Thraco-Roman

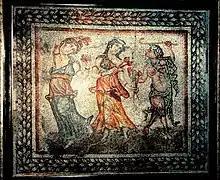
"Dionysus's Procession”, a 4th century AD Roman mosaic in the city of Augusta Trajana (modern-day Stara Zagora, Bulgaria)

The Odrysian kingdom of Thrace became a Roman client kingdom c. 20 BC, while the Greek city-states on the Black Sea coast came under Roman control, first as "civitates foederatae" ("allied" cities with internal autonomy). After the death of the Thracian king Rhoemetalces III in 46 AD and an unsuccessful anti-Roman revolt, the kingdom was annexed as the Roman province of Thracia. The northern Thracians (Getae-Dacians) formed a unified kingdom of Dacia, before being conquered by the Romans in 106 and their land turned into the Roman province of Dacia.